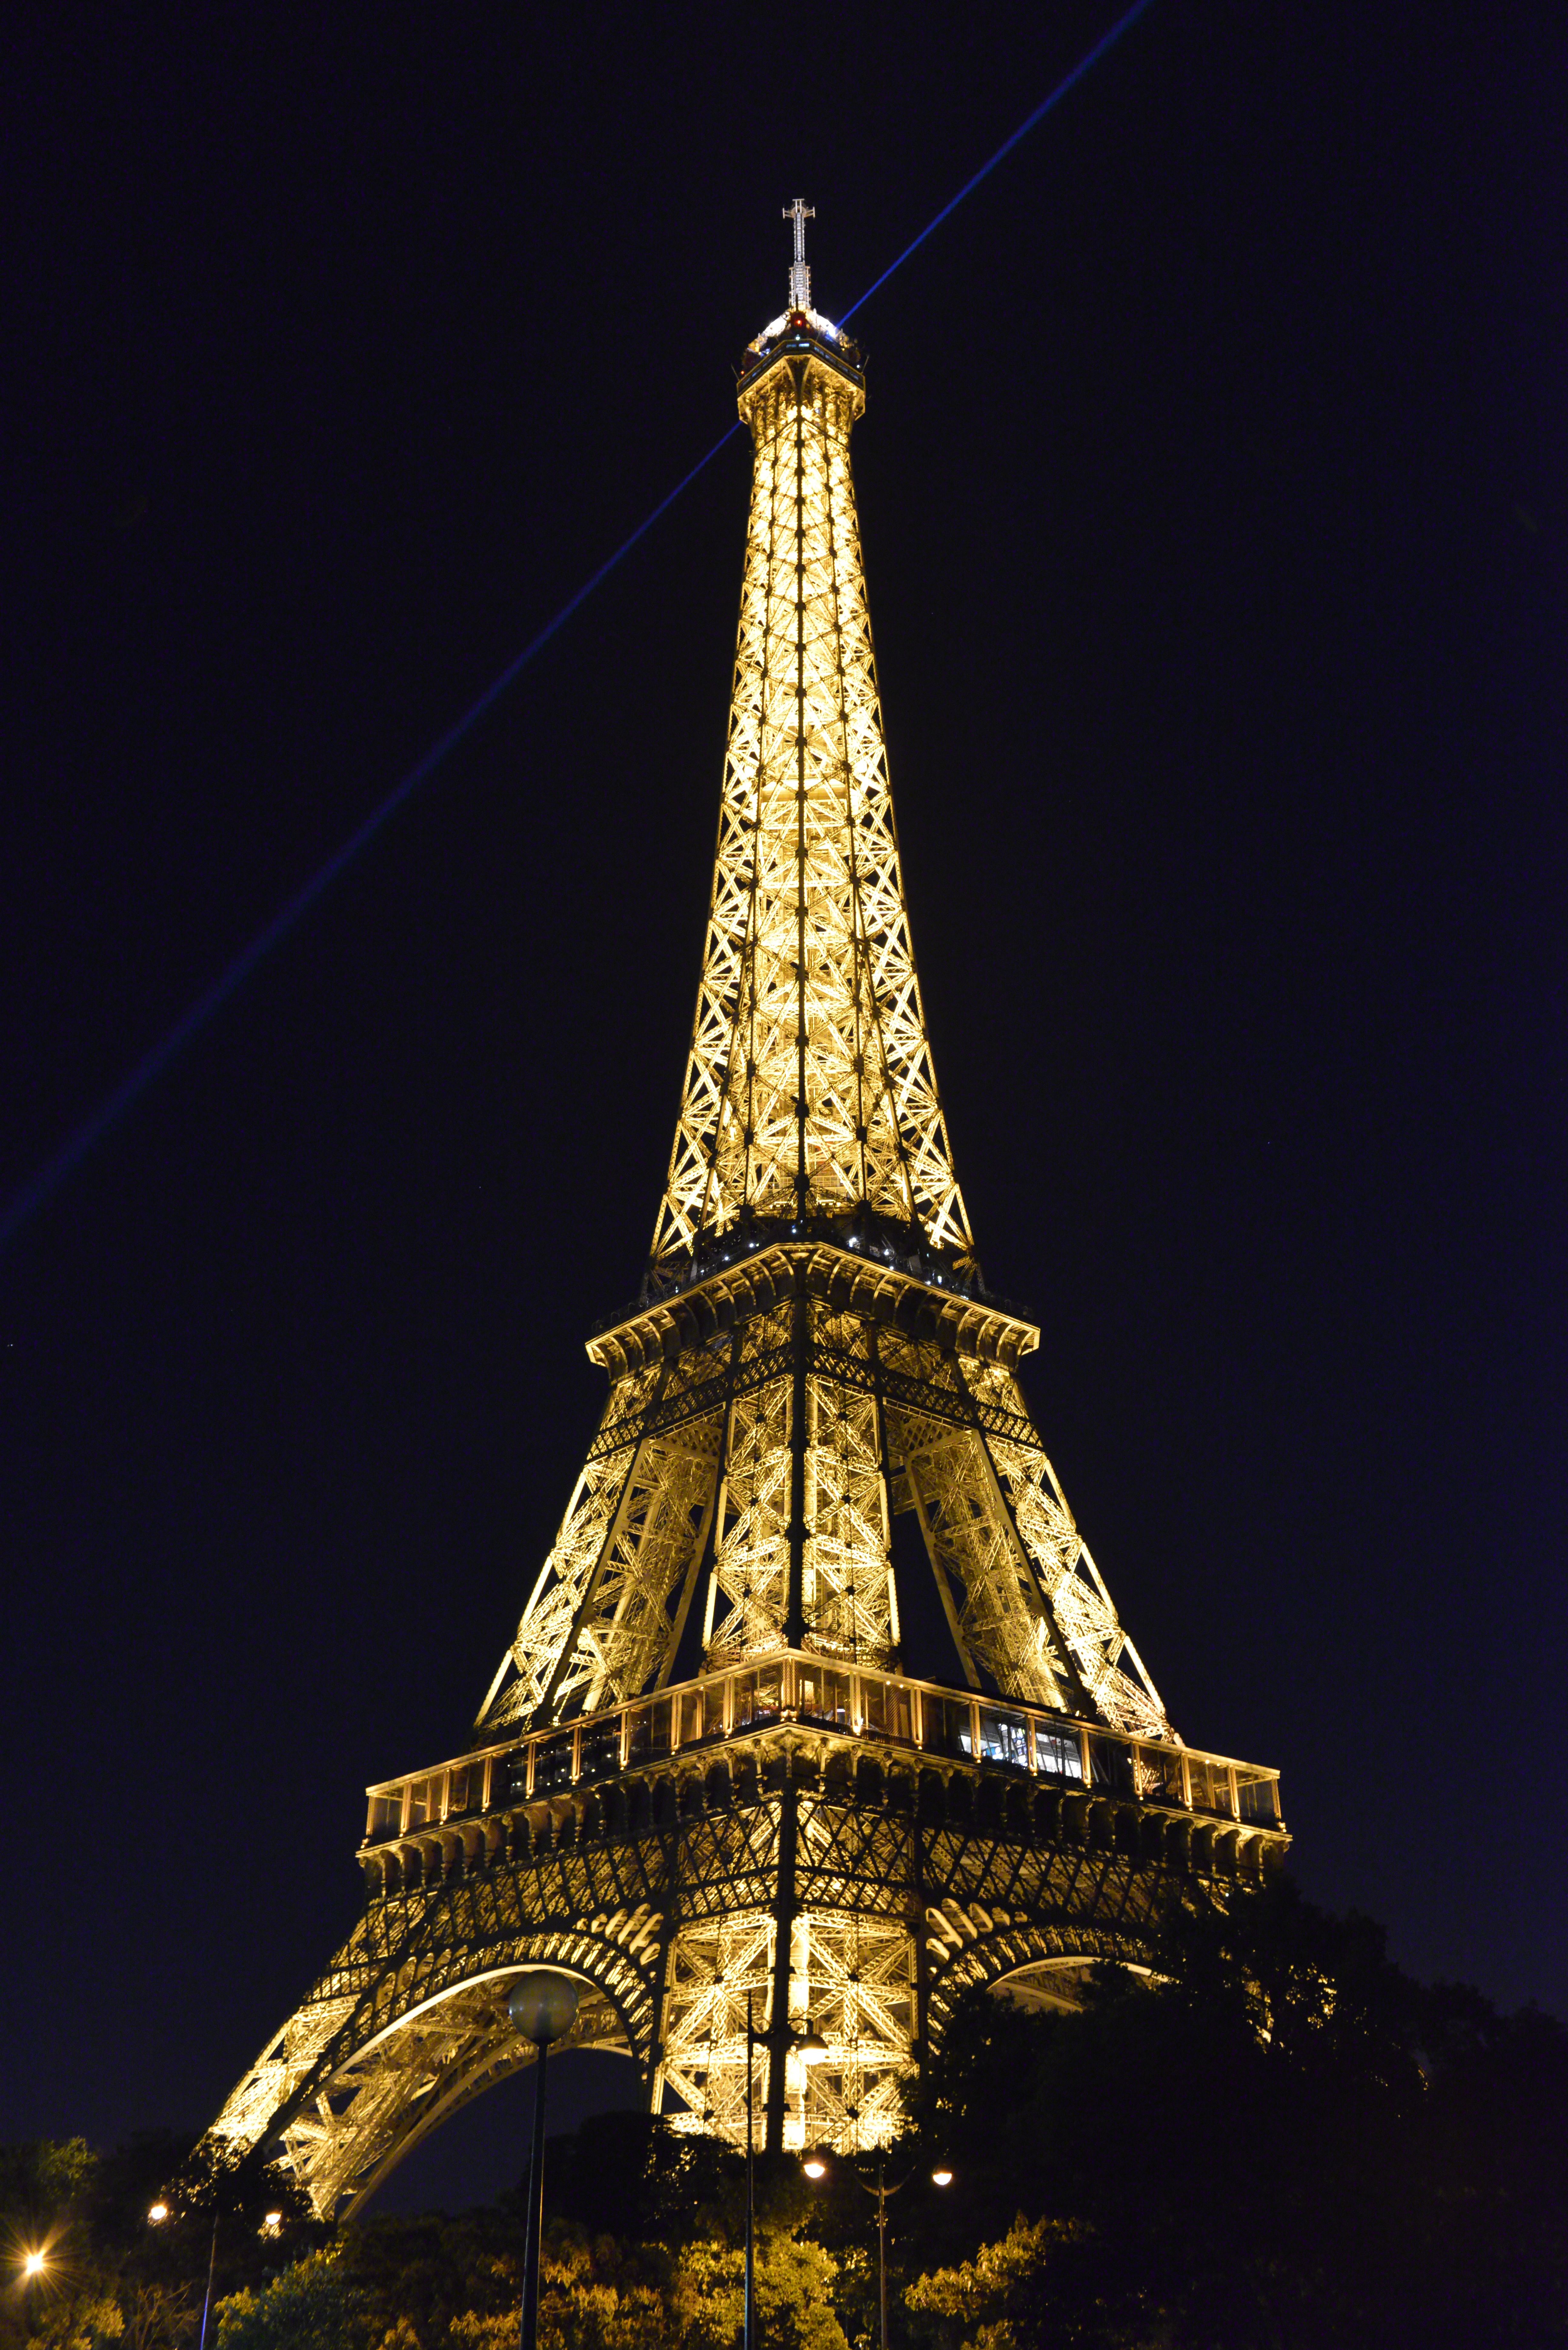
architecture, night, evening, tower, landmark, lighting, clock tower, spire, steeple, symmetry, culture, amazing, turn eiffel